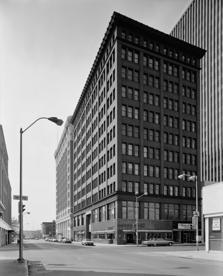
Building: Fleming Building
Country: United States of America
Year built: 1907
This article is about the historic building in Des Moines. For the medical school building in London, see Imperial College School of Medicine . United States historic place Fleming Building U.S. National Register of Historic Places Show map of Iowa Show map of the United States Location 218 6th Ave., Des Moines, Iowa Coordinates 41°35′8″N 93°37′29″W / 41.58556°N 93.62472°W / 41.58556; -93.62472 Built 1907 Architect D.H. Burnham and Company Architectural style Early Commercial NRHP reference No. 02000541 Added to NRHP May 22, 2002 The Fleming Building is a historic building located in downtown Des Moines, Iowa , United States . It was listed on the National Register of Historic Places in 2002. Architecture The structure is an eleven-story office building that rises 174 feet (53 m) above the ground. The Chicago architectural firm of D.H. Burnham and Company designed the building in the early Commercial style and it was completed in 1909. It is one of the earliest steel-framed buildings in Iowa. Elements of the Beaux-Arts style are found in the building's proportions and details, which is typical of the Burnham Company's work. References